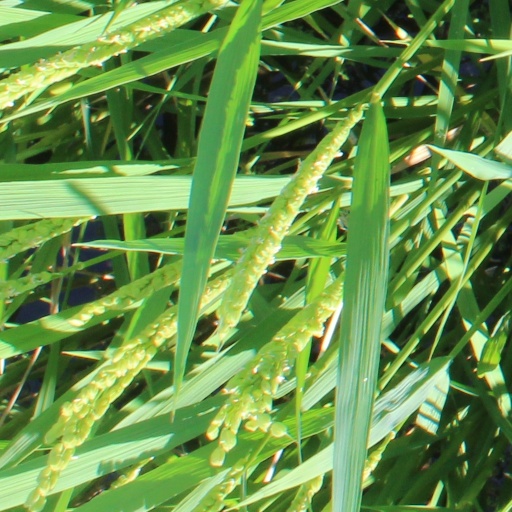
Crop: rice